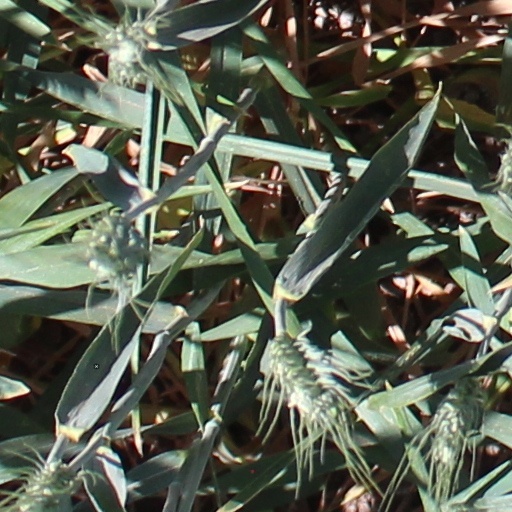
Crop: wheat